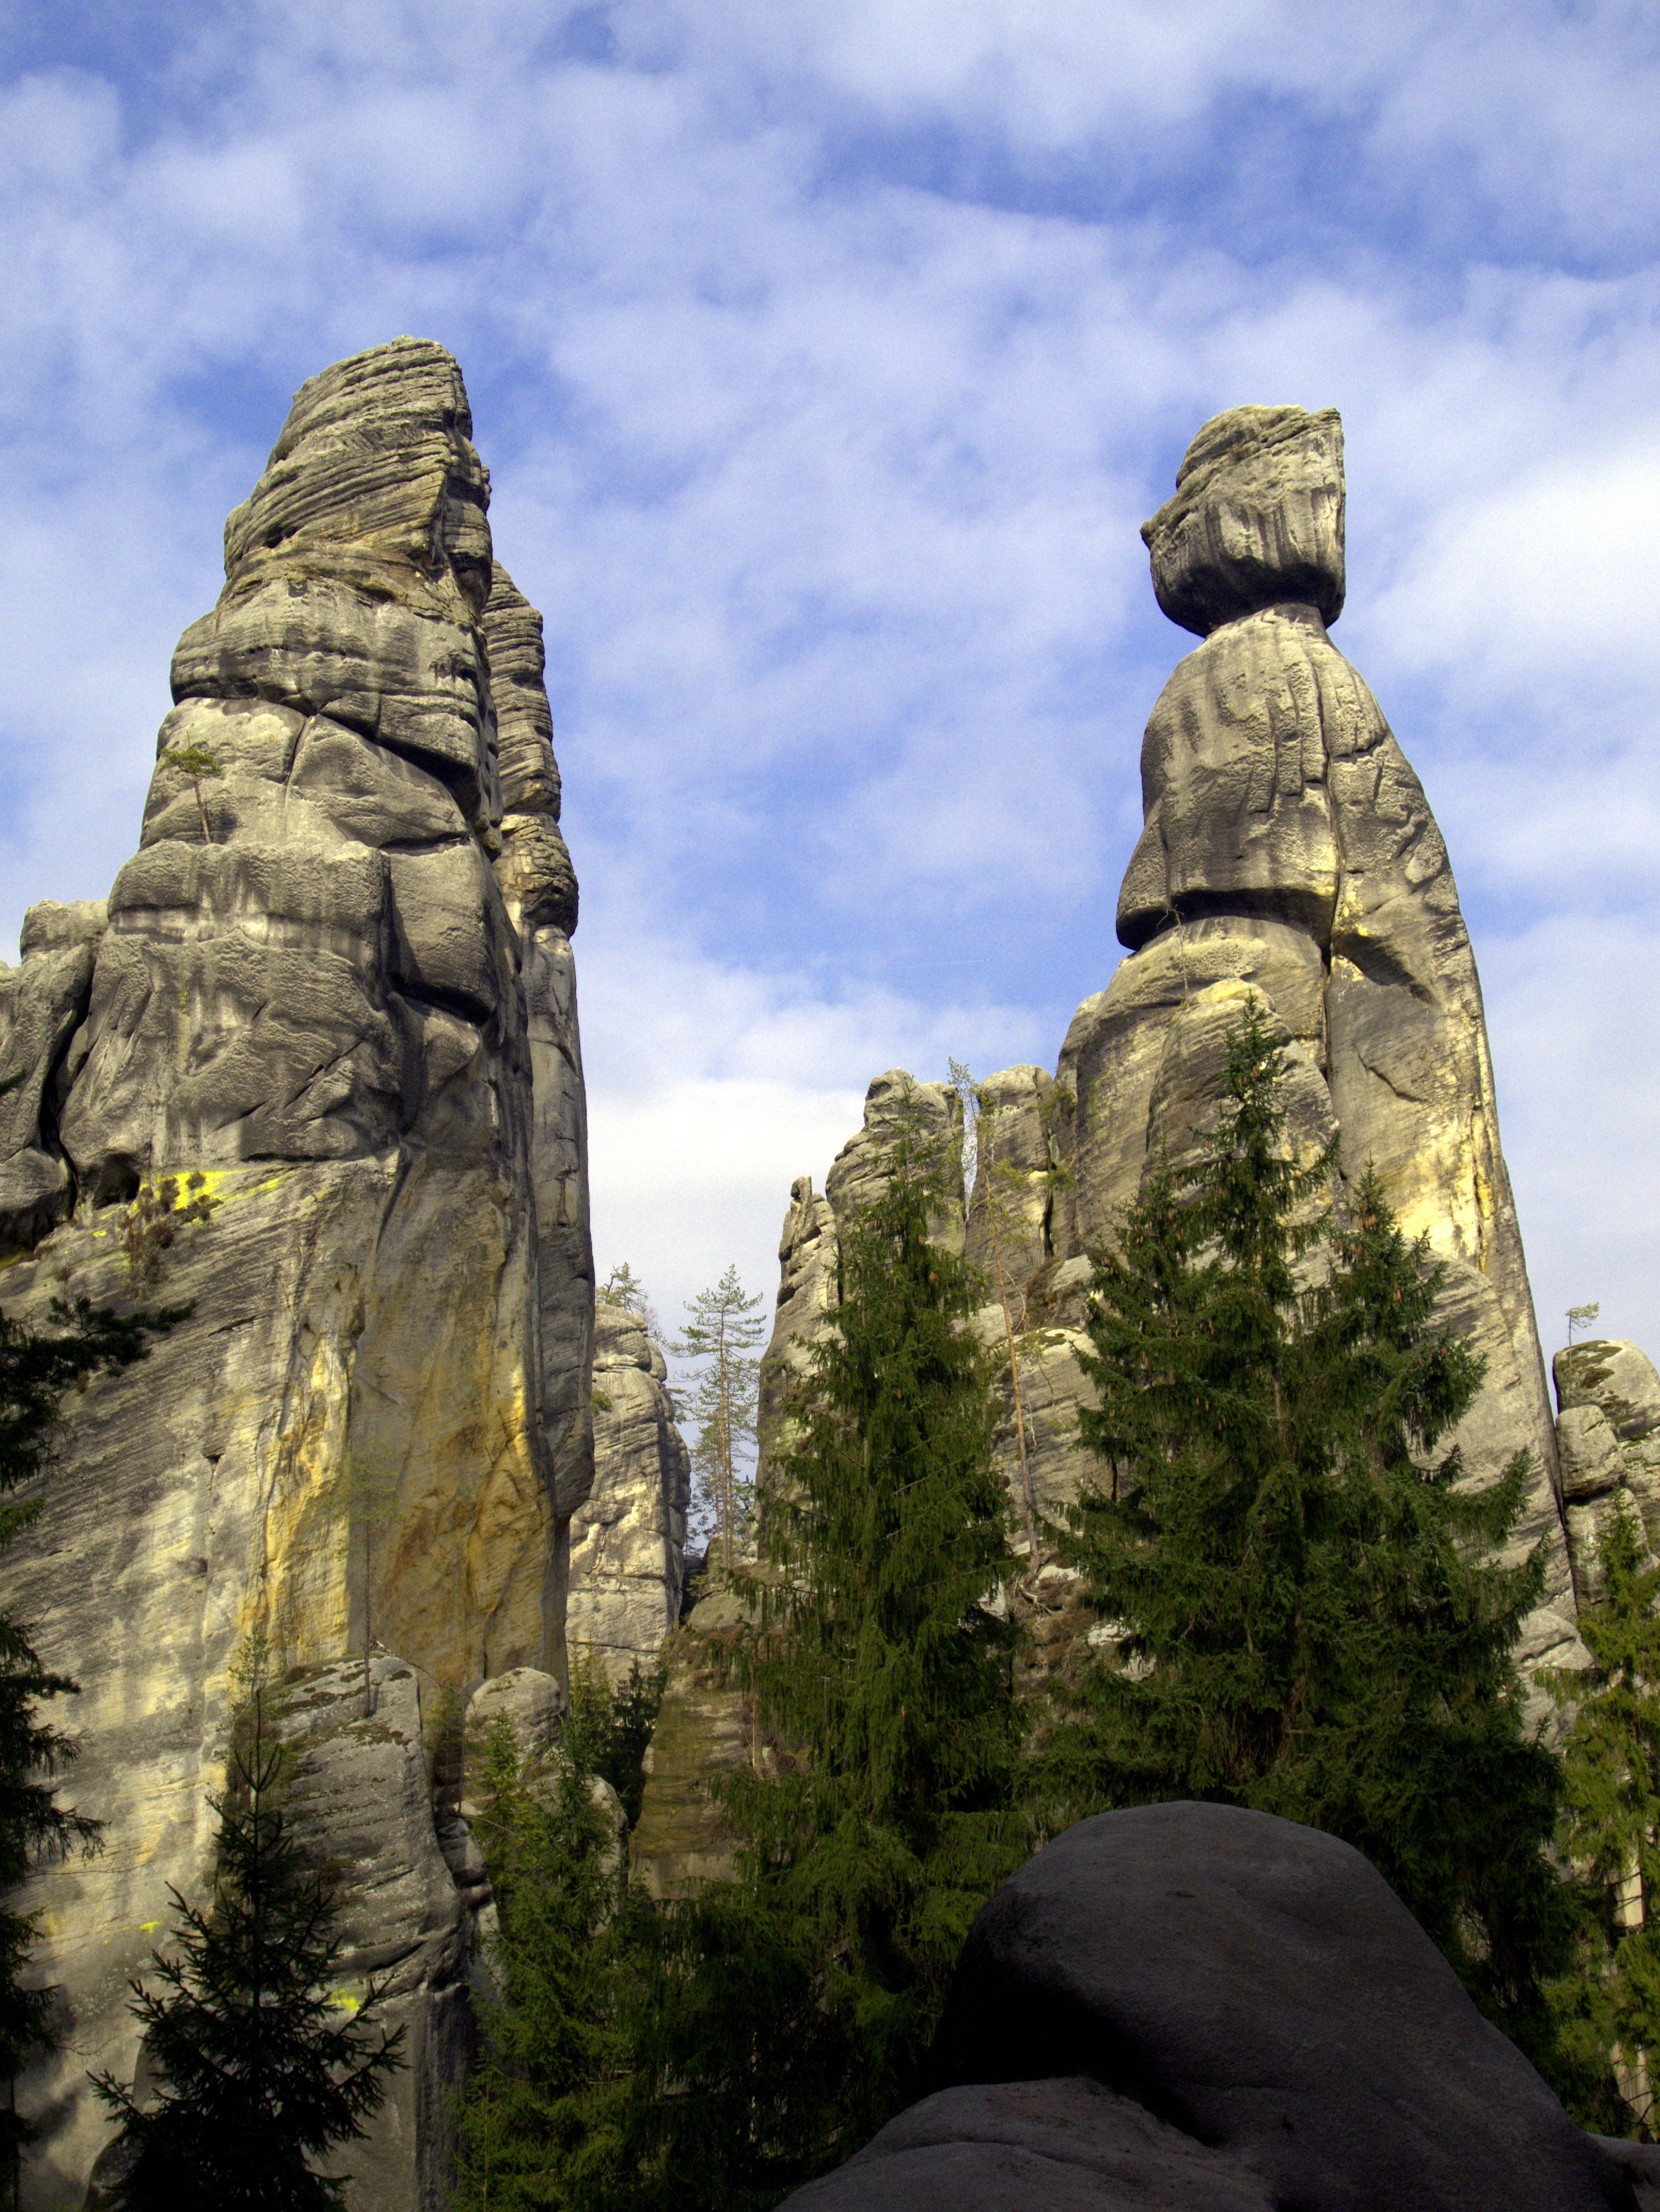
landscape, tree, rock, wilderness, mountain, valley, mountain range, monument, formation, cliff, arch, park, landmark, terrain, national park, material, trees, rocks, geology, temple, czech, monolith, the sky, adrspach, the mayor and starostov, mountainous landforms